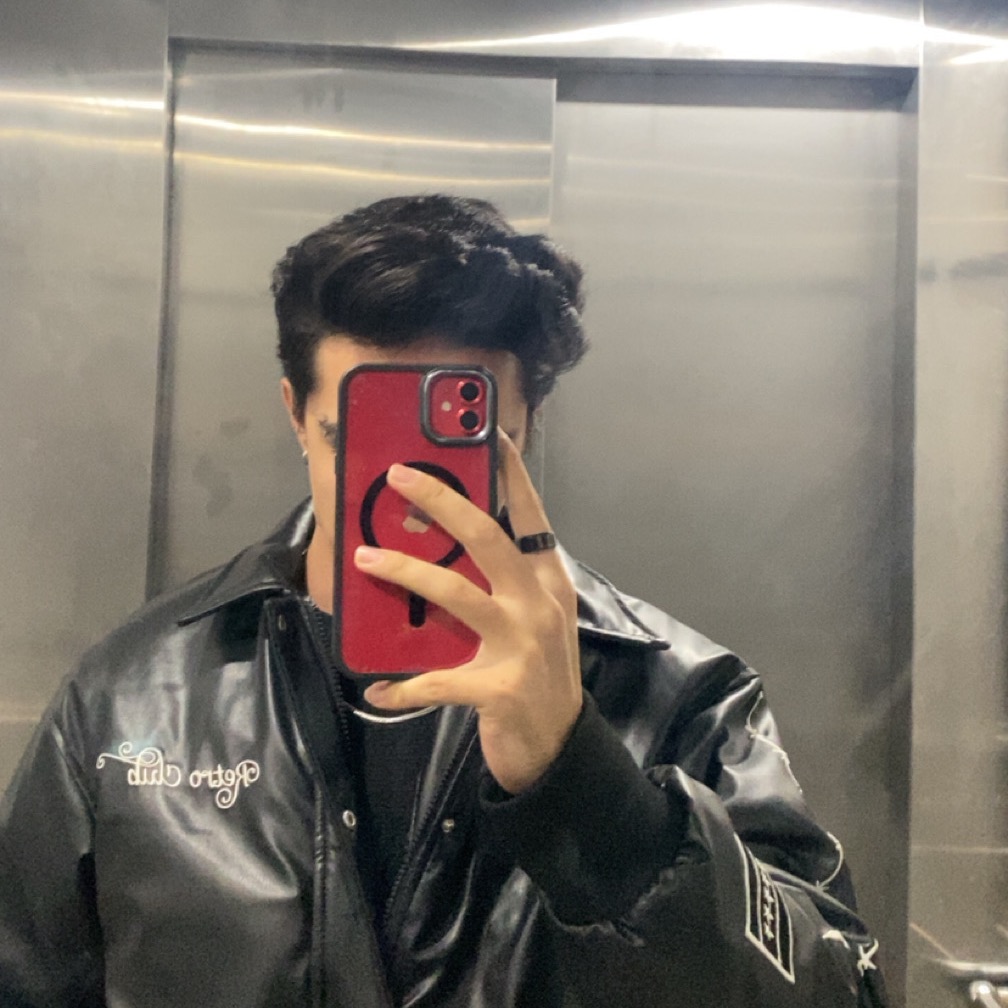
미적 점수 (1~10점): 2